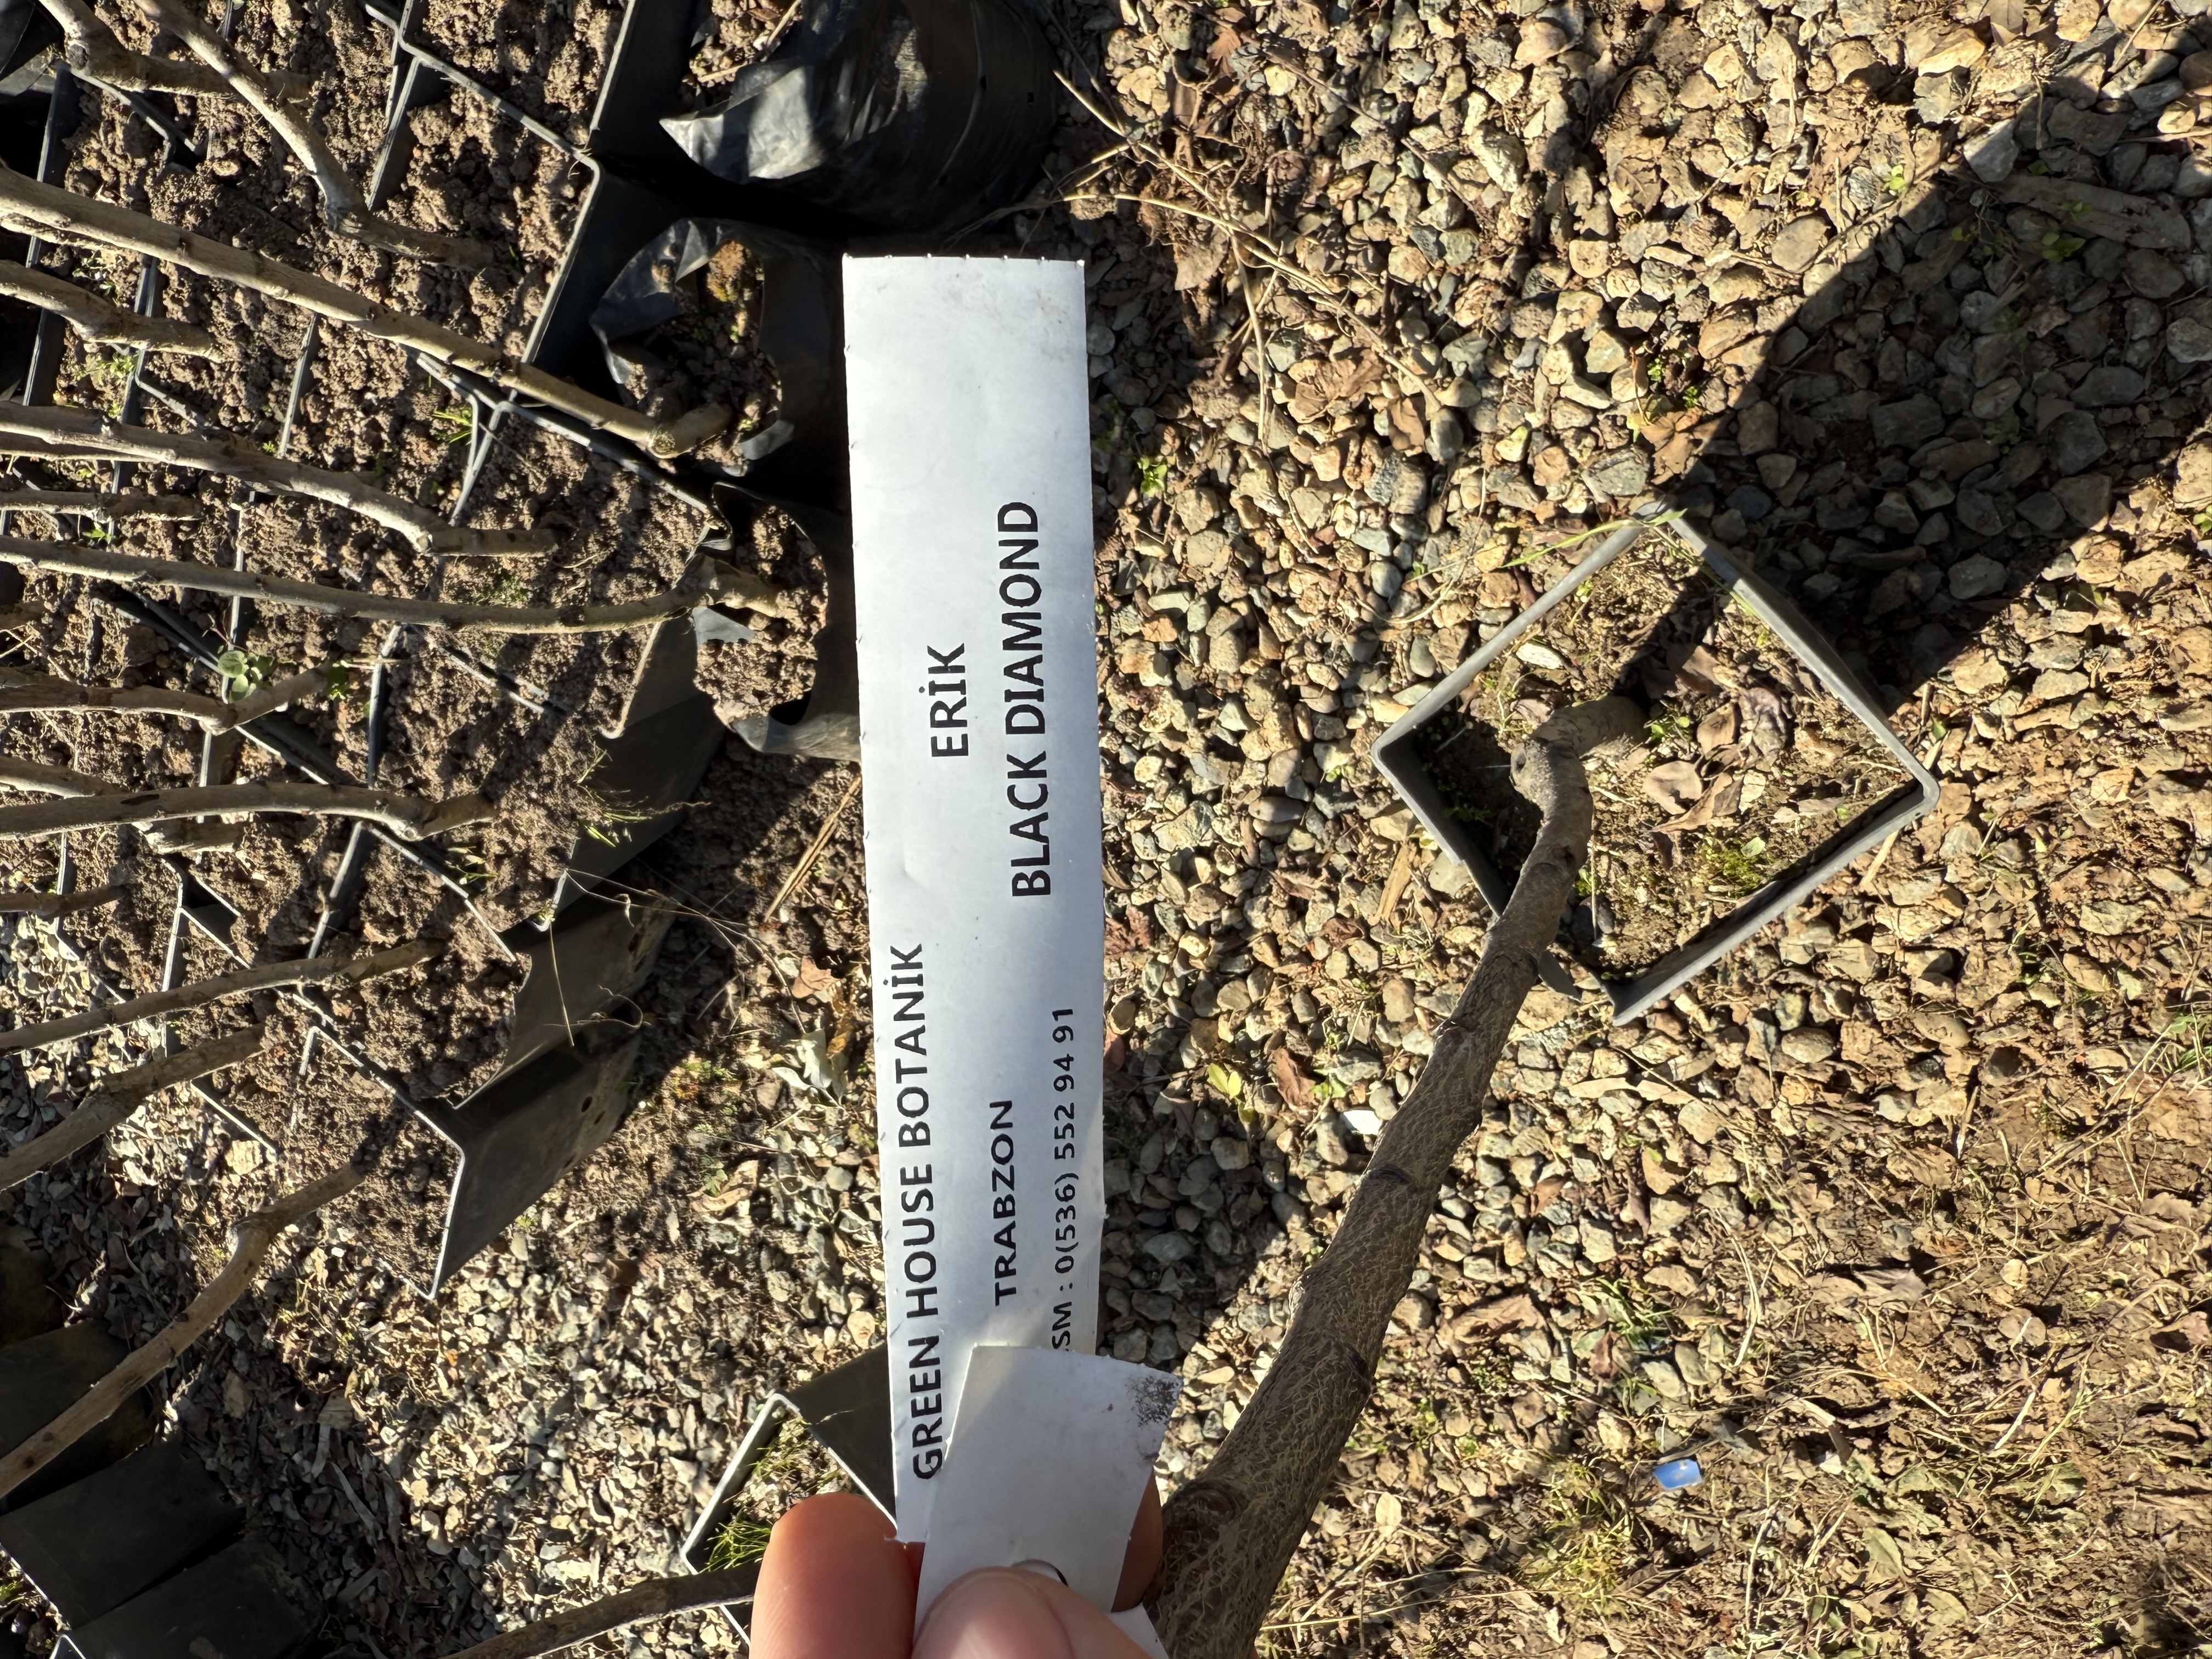
Variety: Black Diamond Plum